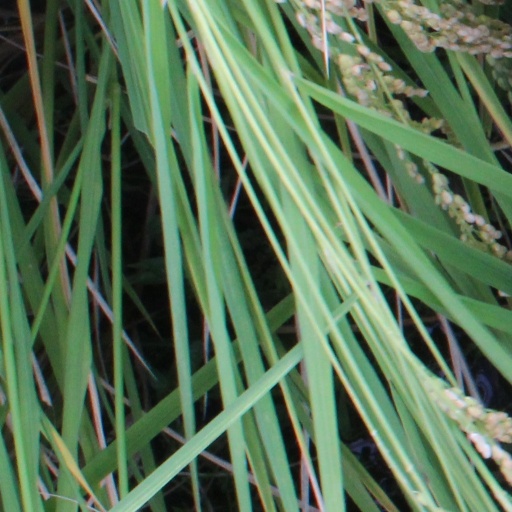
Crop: rice